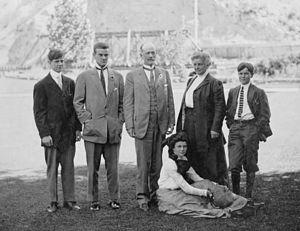
Charles Doolittle Walcott est un paléontologue américain spécialiste des invertébrés. Il devient célèbre pour sa découverte en 1909 de fossiles bien préservés dans les schistes de Burgess en Colombie-Britannique, au Canada. Dans ces schistes, de nombreux fossiles d'invertébrés sont découverts, bon nombre d'entre eux par Walcott lui-même.